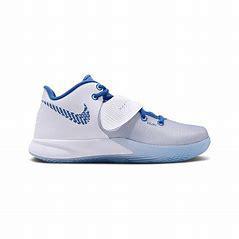
Brand: Nike
Model: Kyrie Flytrap 3